Giulio Balestrini

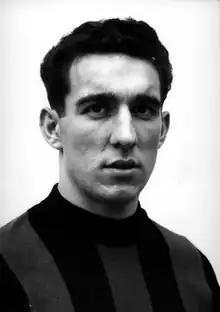
Balestrini 1920s

Giulio Balestrini (19 July 1907 – May 5, 1997) was an Italian football player.